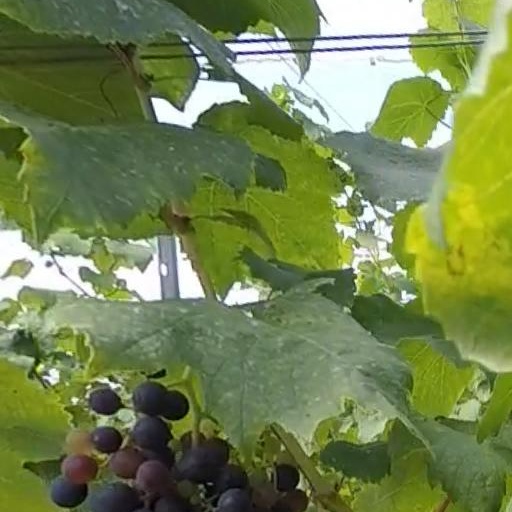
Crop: grape